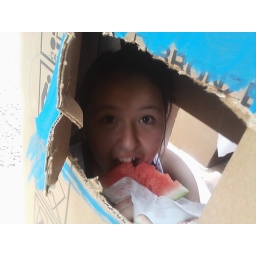
Betty girl in a box